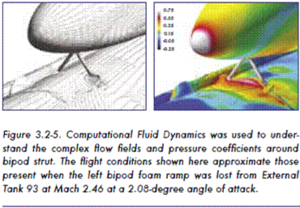
Analyse des flux d'air &amp
L'accident de la navette spatiale américaine Columbia est l'accident spatial qui eut lieu le 1ᵉʳ février 2003 au cours de la mission STS-107. Durant la phase de rentrée atmosphérique, la navette Columbia fut détruite au-dessus du Texas et de la Louisiane et les sept membres de l'équipage furent tués. Les principaux débris de la navette furent retrouvés le long d'un axe allant des banlieues de Dallas jusqu'à Tyler, ainsi qu'en Louisiane.